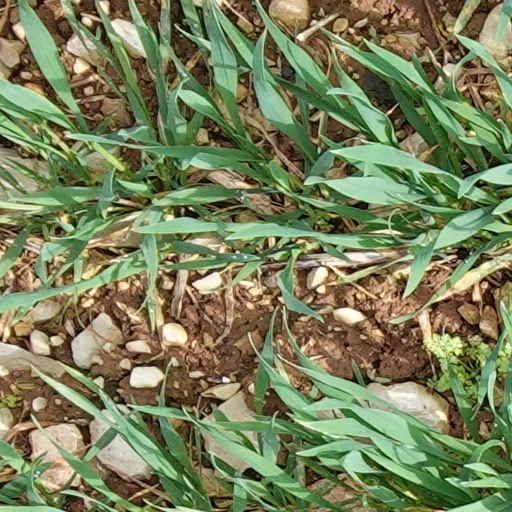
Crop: wheat